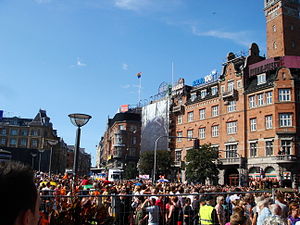
LGBT-rettigheder i Danmark
Lesbiske, bøsser, biseksuelle og transkønnede personers rettigheder i Danmark er nogle af de mest vidtgående i verden.